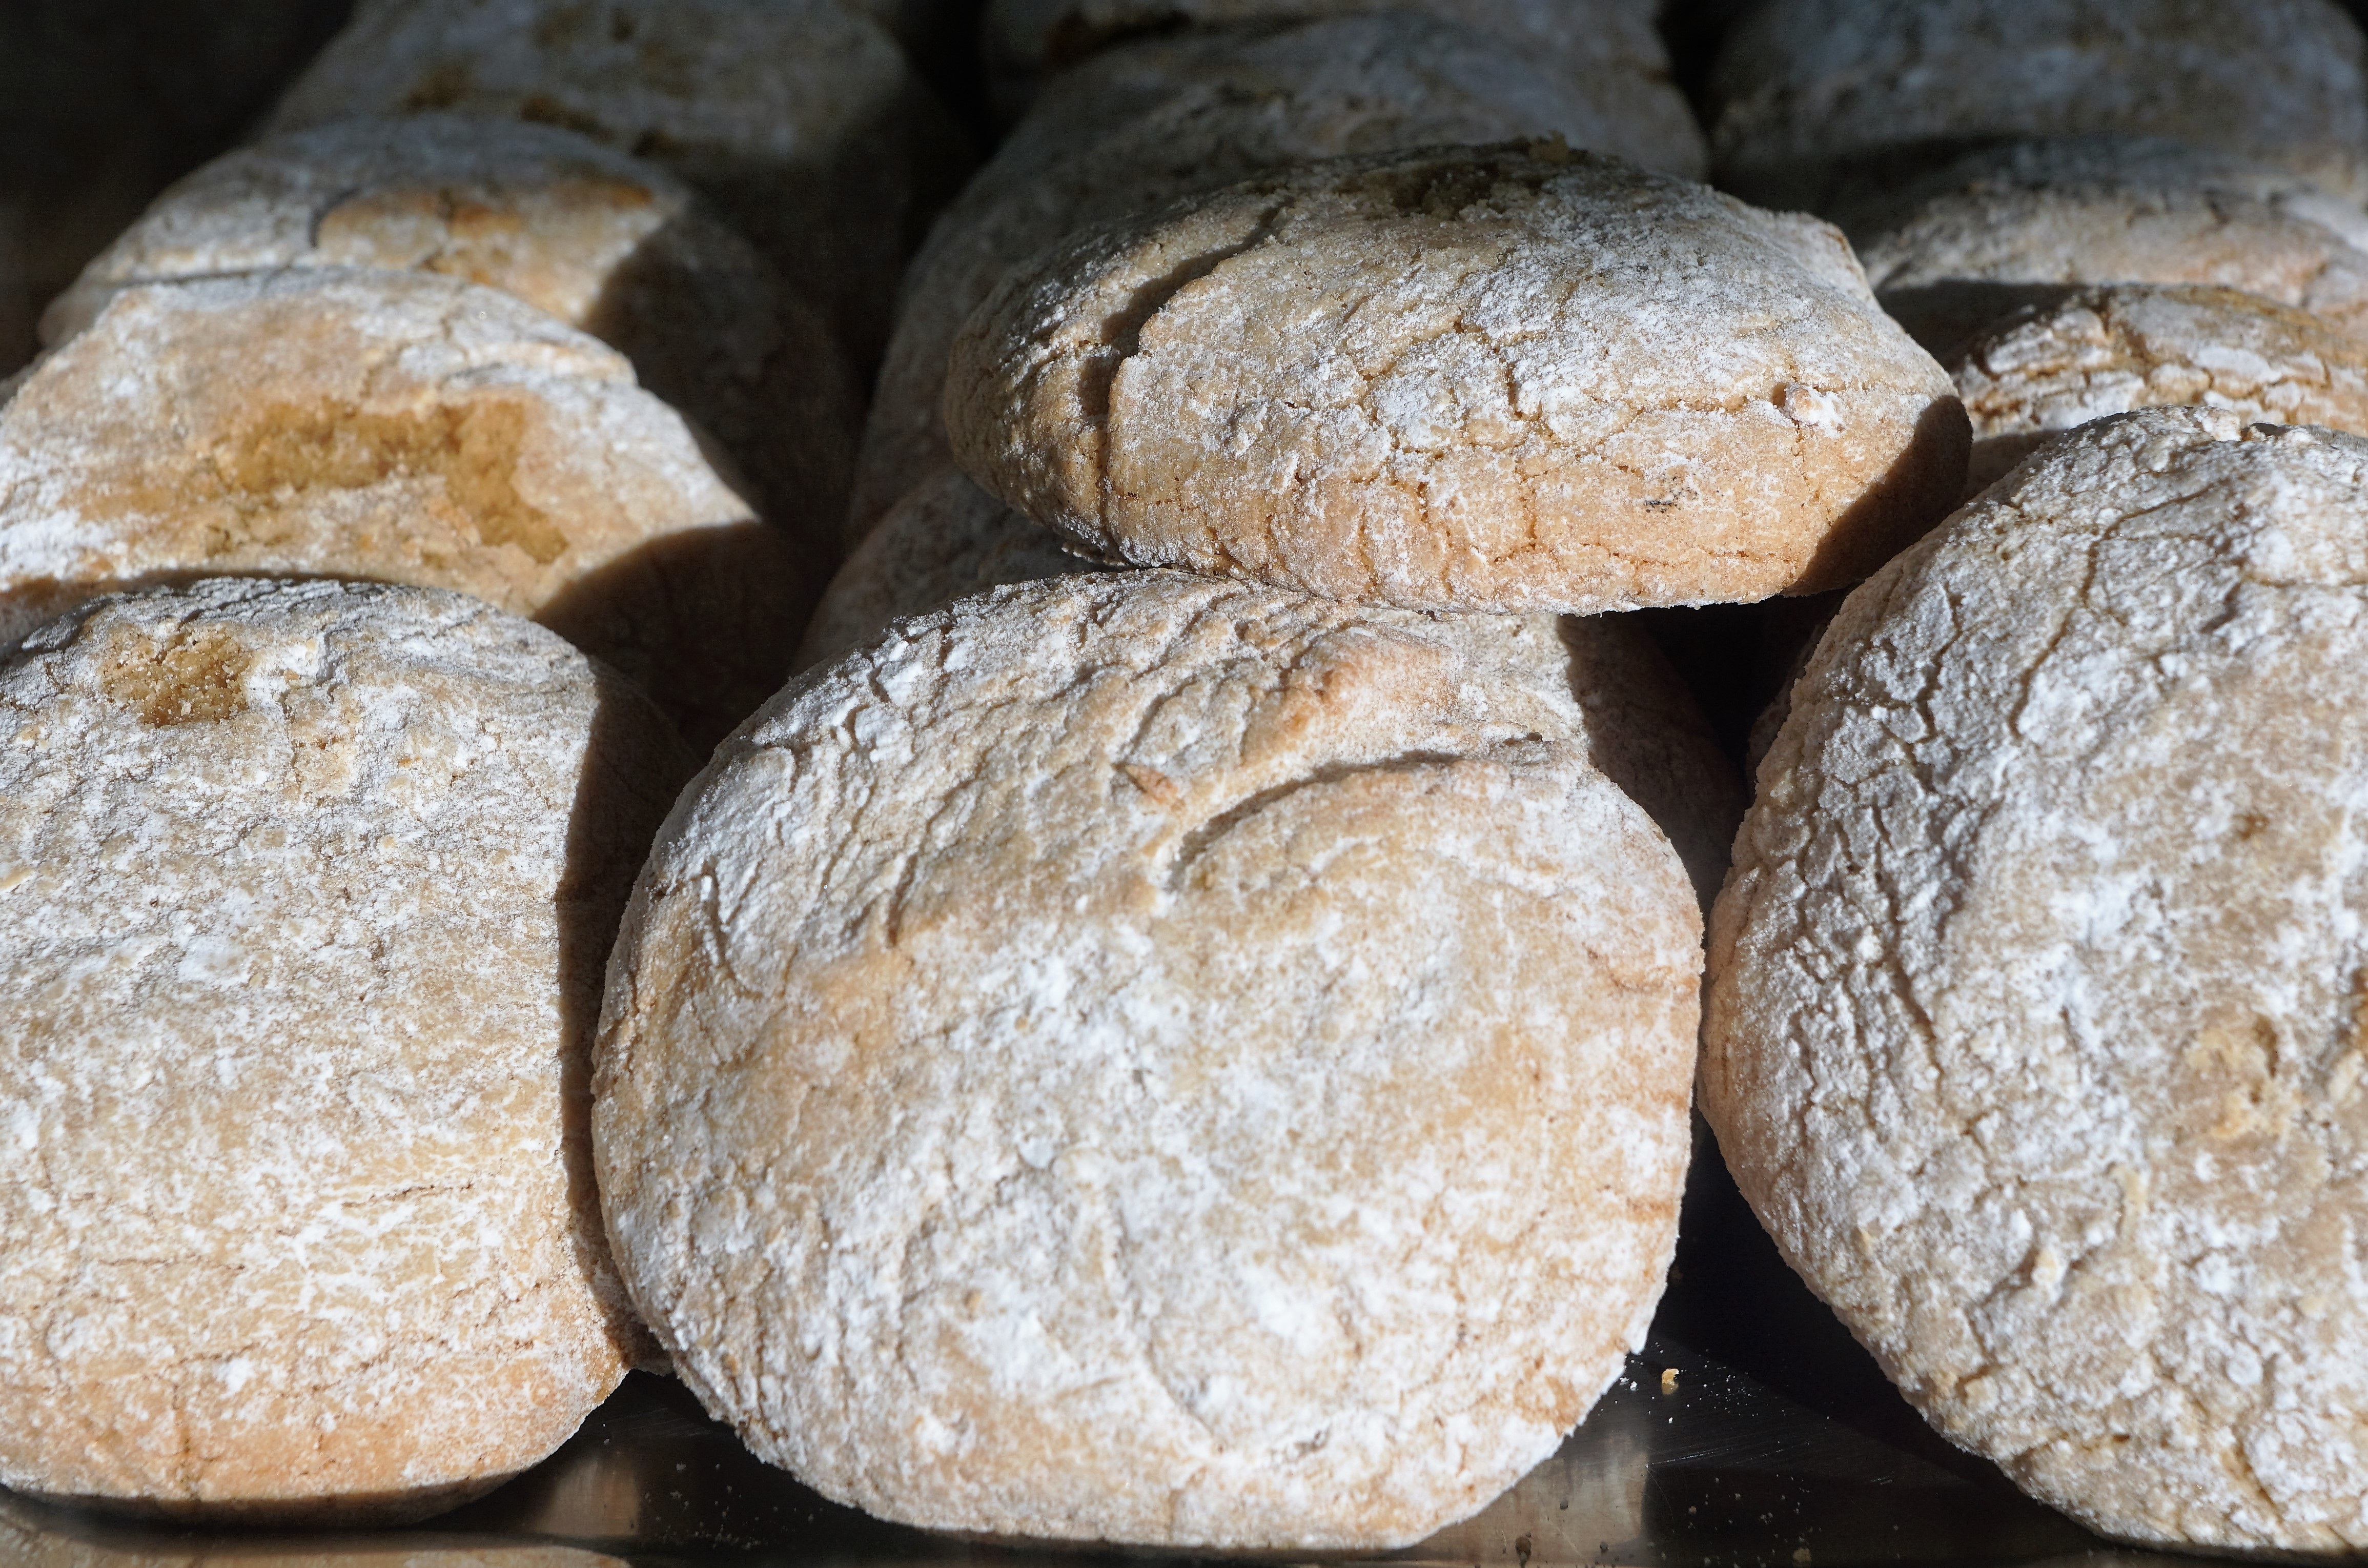
rock, wood, food, baking, eat, bread, sourdough, coconut, rye, malta, ciabatta, baked goods, brown bread, rye bread, grass family, whole grain